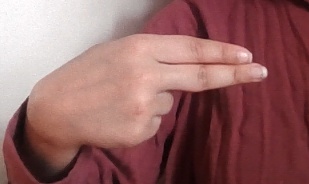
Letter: ain